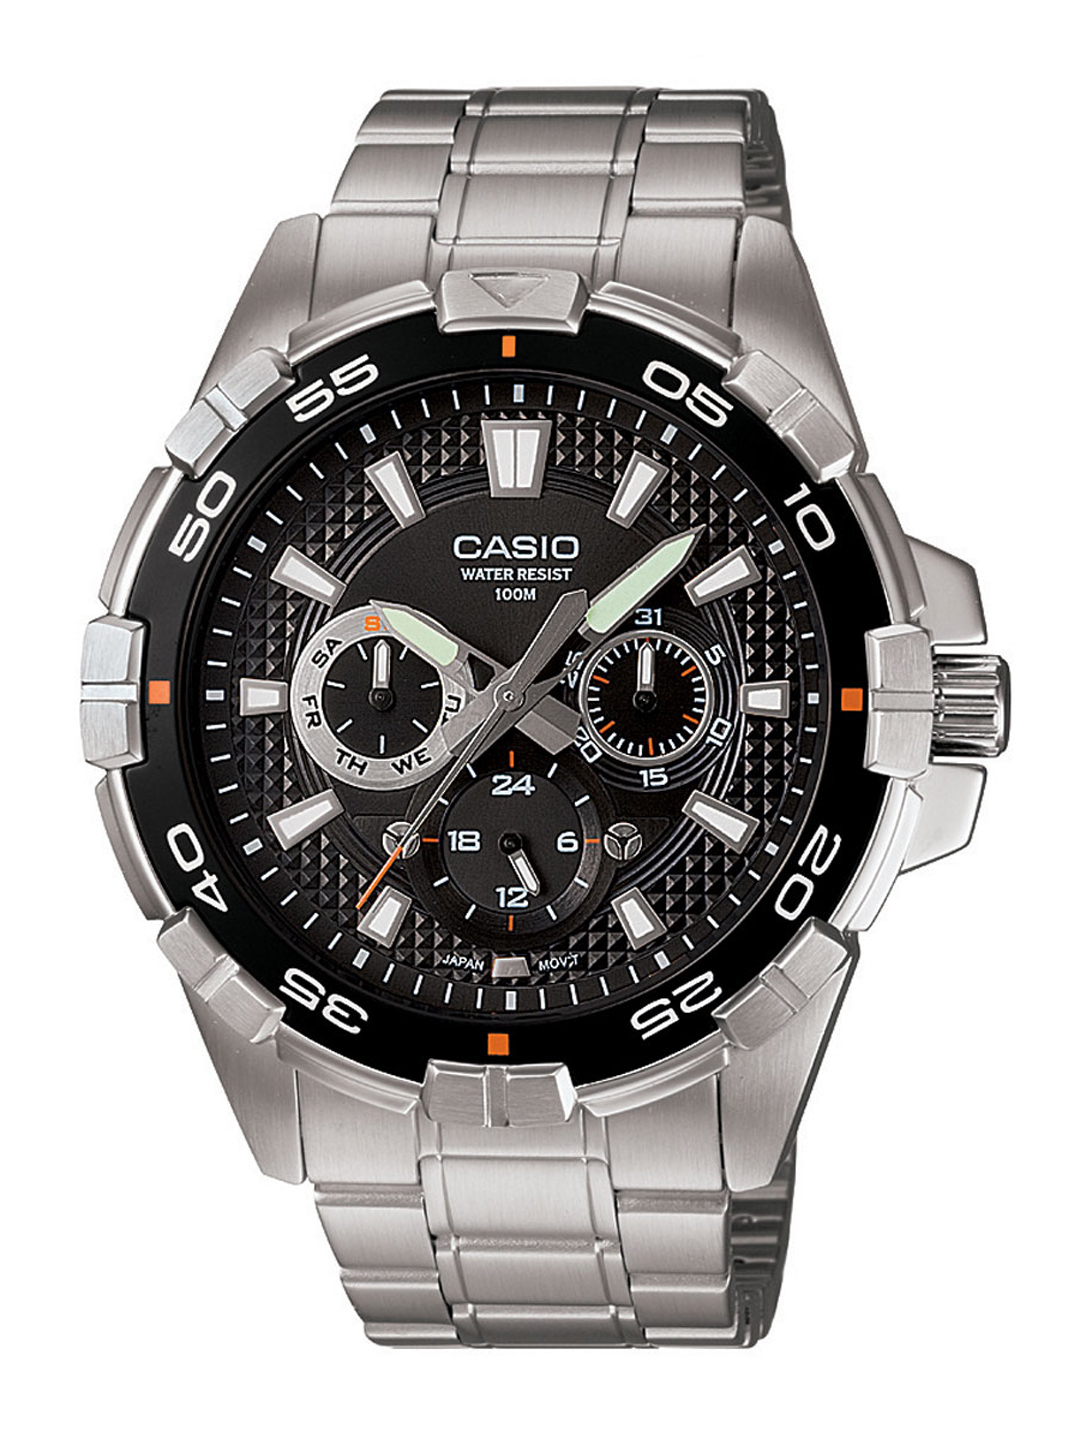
Casio Enticer Men Black Marine Sports Watch MTD-1069D-1AVDF(A657)
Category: Accessories / Watches / Watches
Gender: Men
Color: Black
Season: Winter 2016
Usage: Casual